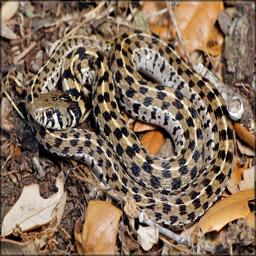
Animal: snakes